Mark Griffin (spiritual teacher)

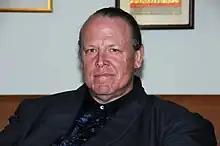

Mark Griffin (August 28, 1954 - October 24, 2018) was an American spiritual teacher in the lineage of Bhagawan Nityananda. Griffin was an author on the philosophy and practice of Yoga Tantra. He emphasizes spiritual practice (sadhana), especially meditation. He was the founder and director of Hard Light Center of Awakening, a Los Angeles-based spiritual school that, according to its literature, offers intensive training in meditation and other practical techniques of Liberation. He was also an artist.